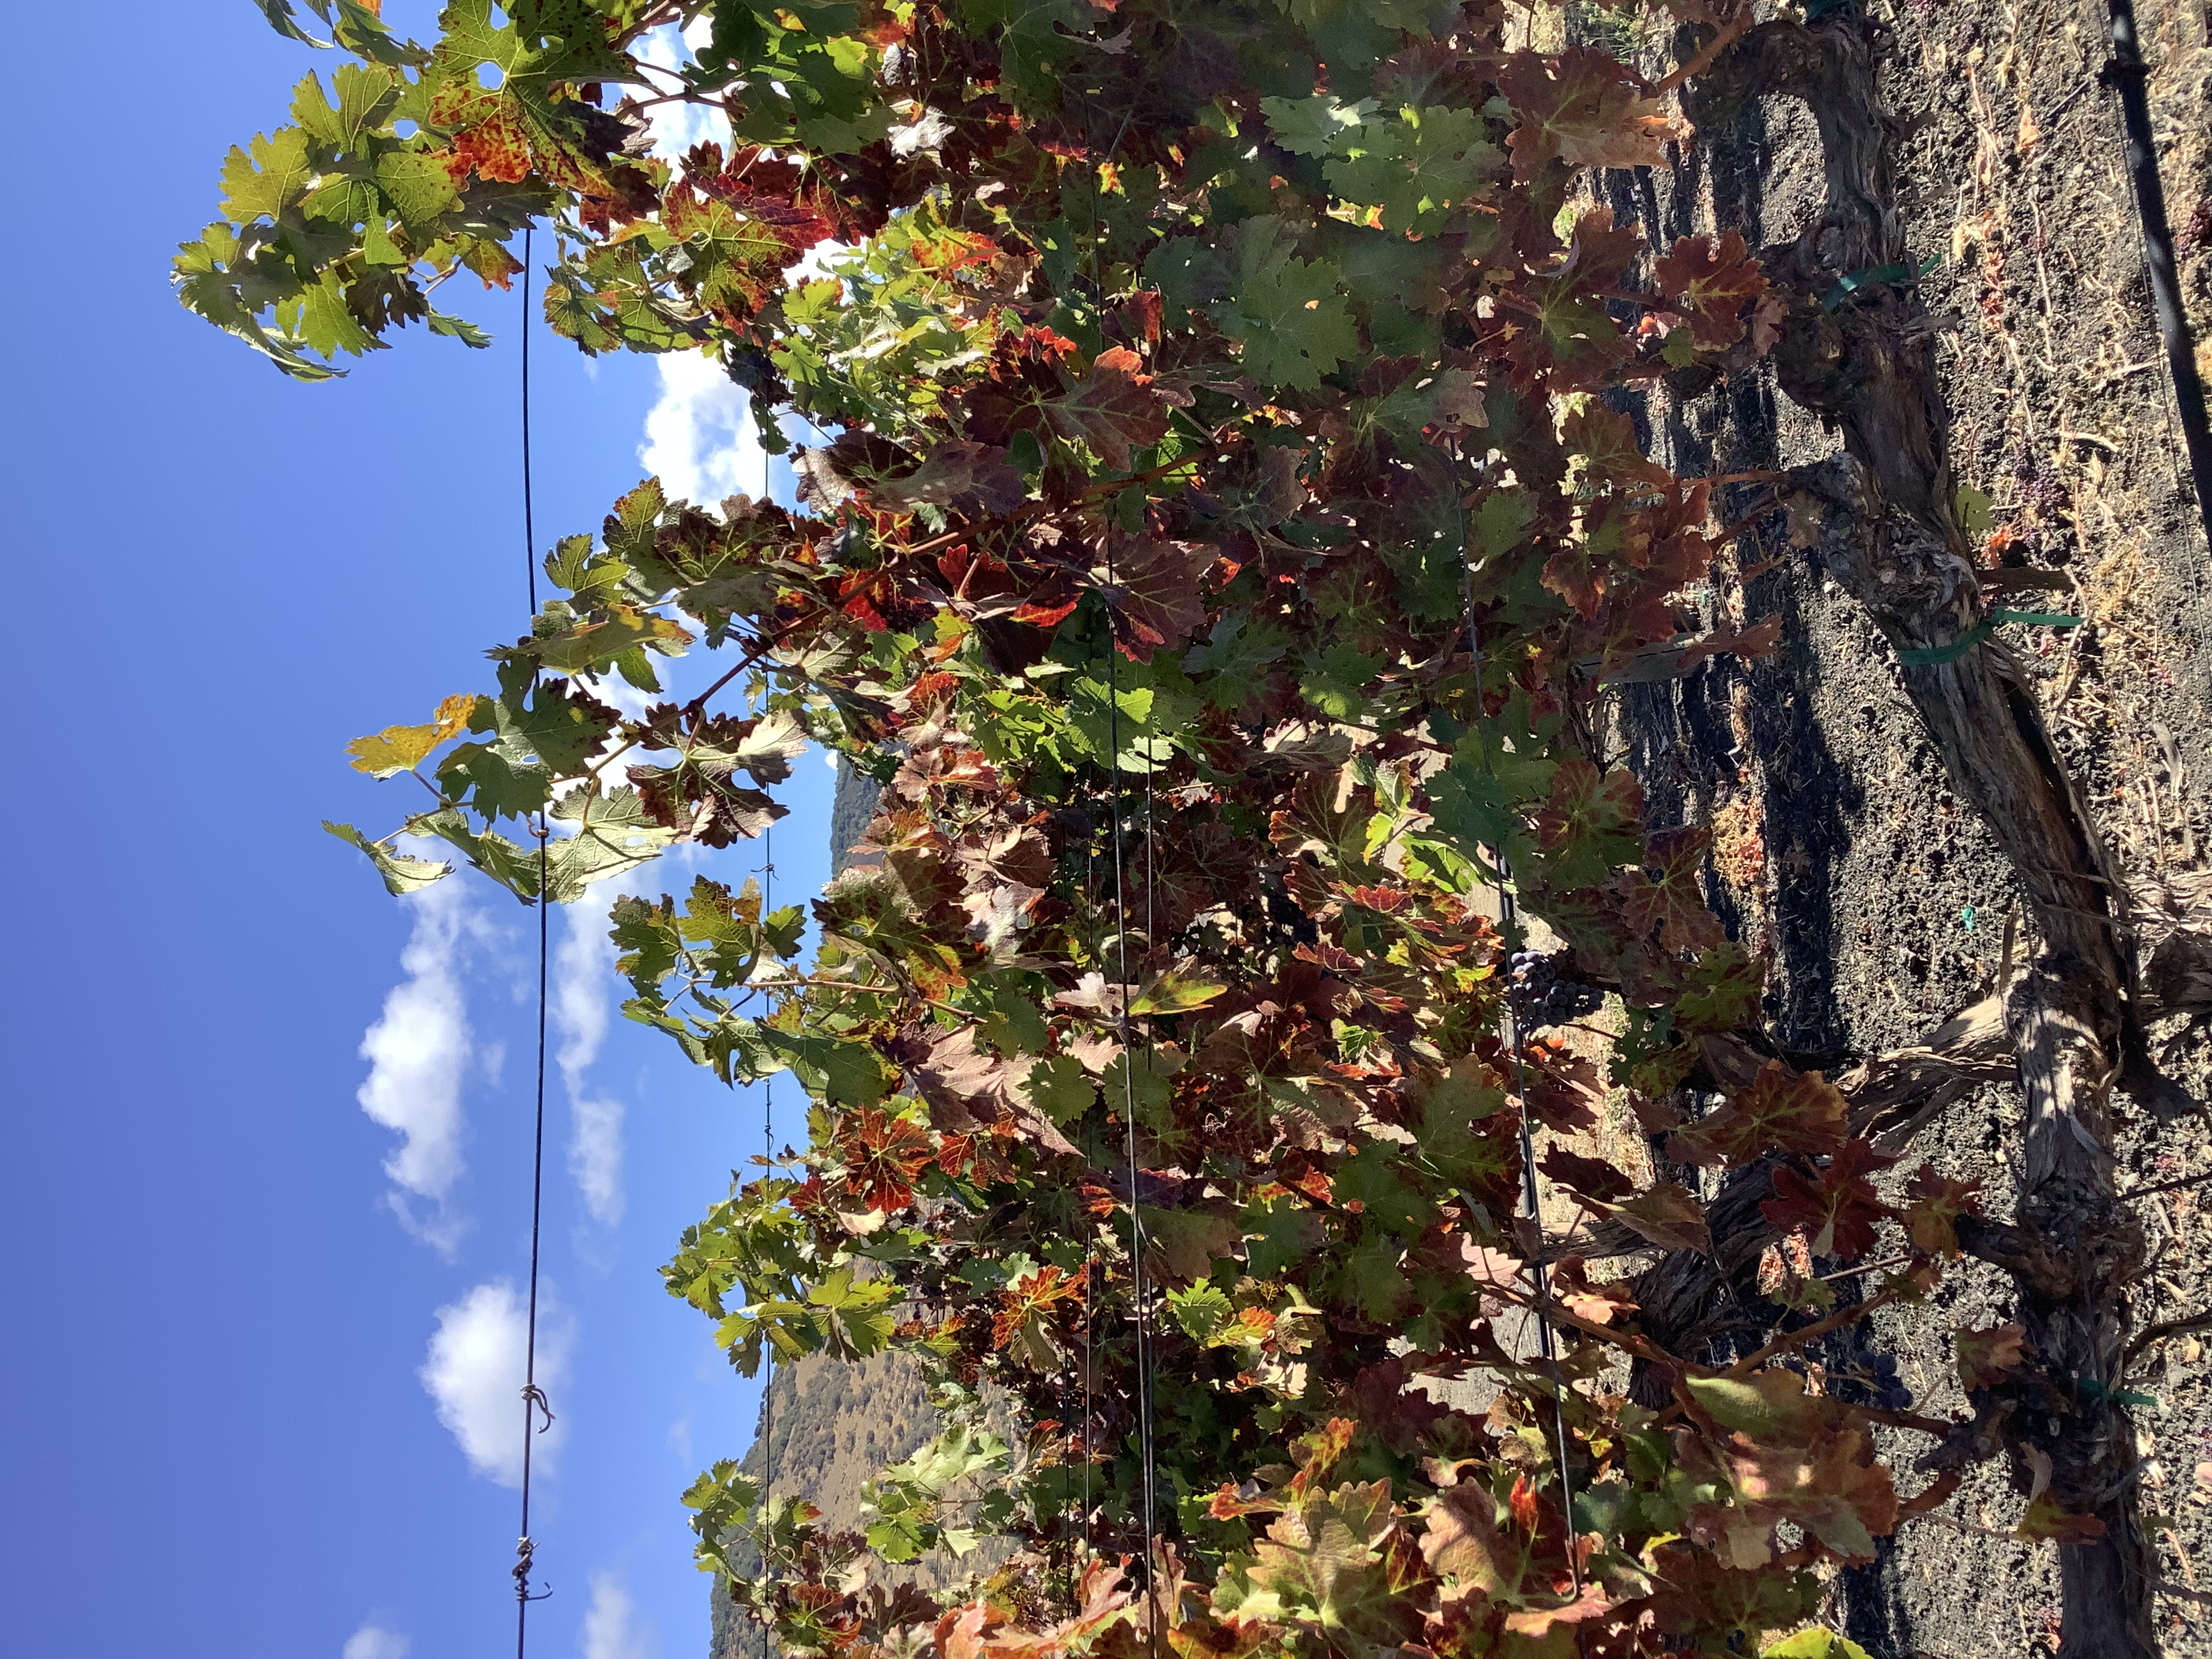
Label: Leafroll 3